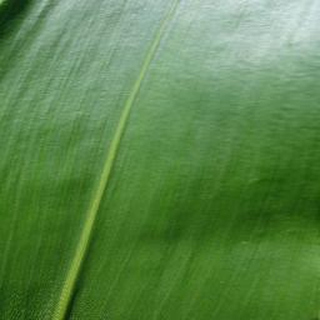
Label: healthy_corn